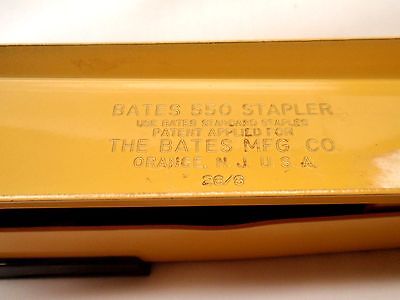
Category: stapler